Steve Meilinger

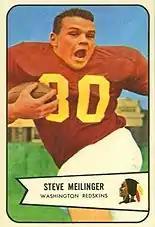
Meilinger on a 1954 Bowman football card

Stephen Frank Meilinger (December 12, 1930 – September 14, 2015) was an American football end who played professionally in the National Football League before joining the United States Marshals Service, during which time he served as one of the federal officers employed by the United States Federal Witness Protection Program during its early days.